List of best-selling PlayStation 4 video games

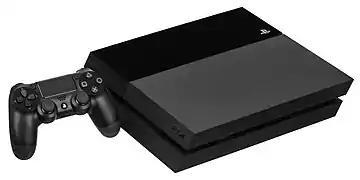
PlayStation 4 with DualShock 4 controller

This is a list of video games for the PlayStation 4 video game console that have sold or shipped at a minimum of one million copies.